William I of Württemberg

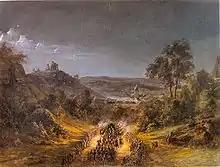
Transfer of the body of William I, in the early morning hours of 30 June 1864, to the Württemberg Mausoleum.

William died at 5:10 on the morning of 25 June 1864 at Rosenstein Palace in the presence of his personal physician, Dr. Karl Alsatian, and a valet. On the morning of 30 June, in the presence of his son and successor, King Charles and his stepson Peter of Oldenburg, he was buried alongside his second wife Catherine in the Württemberg Mausoleum. A few hours later, a memorial service was held there in which his widow Queen Pauline, his daughter-in-law Queen Olga, his daughters Queen Sophie of the Netherlands, Princess Catherine and Princess Augusta of Saxe-Weimar-Eisenach, his nephew Grand Duke Constantine of Russia and his stepson Peter of Oldenburg, were present.